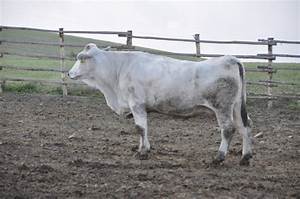
Label: mucca